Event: Nepal Earthquake
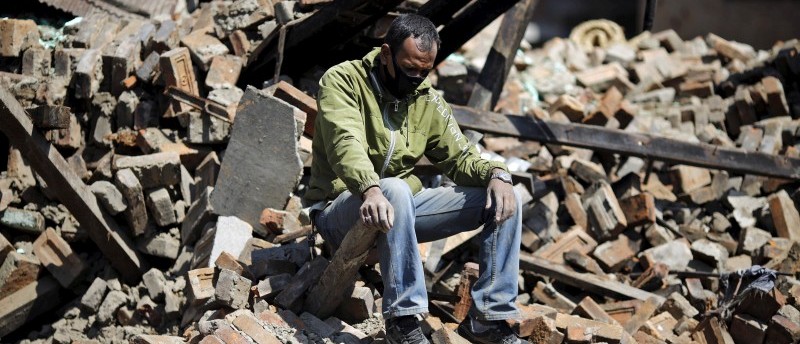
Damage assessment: damage